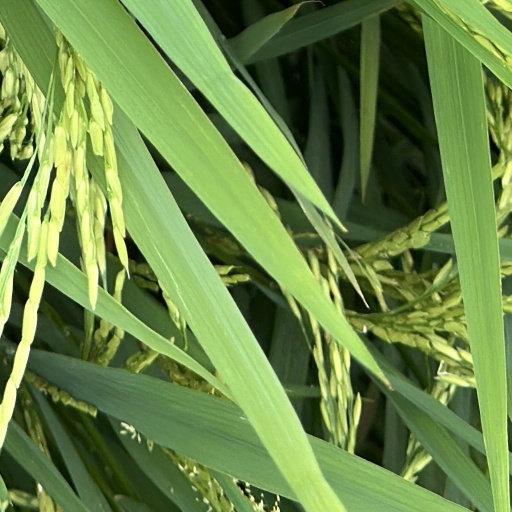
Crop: rice